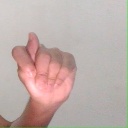
अक्षर: ट